Poultry

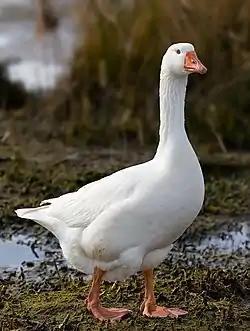
An Emden goose, a descendant of the wild greylag goose

The greylag goose ("Anser anser") was domesticated by the Egyptians at least 3000 years ago, and a different wild species, the swan goose ("Anser cygnoides"), domesticated in Siberia about a thousand years later, is known as a Chinese goose. The two hybridise with each other and the large knob at the base of the beak, a noticeable feature of the Chinese goose, is present to a varying extent in these hybrids. The hybrids are fertile and have resulted in several of the modern breeds. Despite their early domestication, geese have never gained the commercial importance of chickens and ducks.